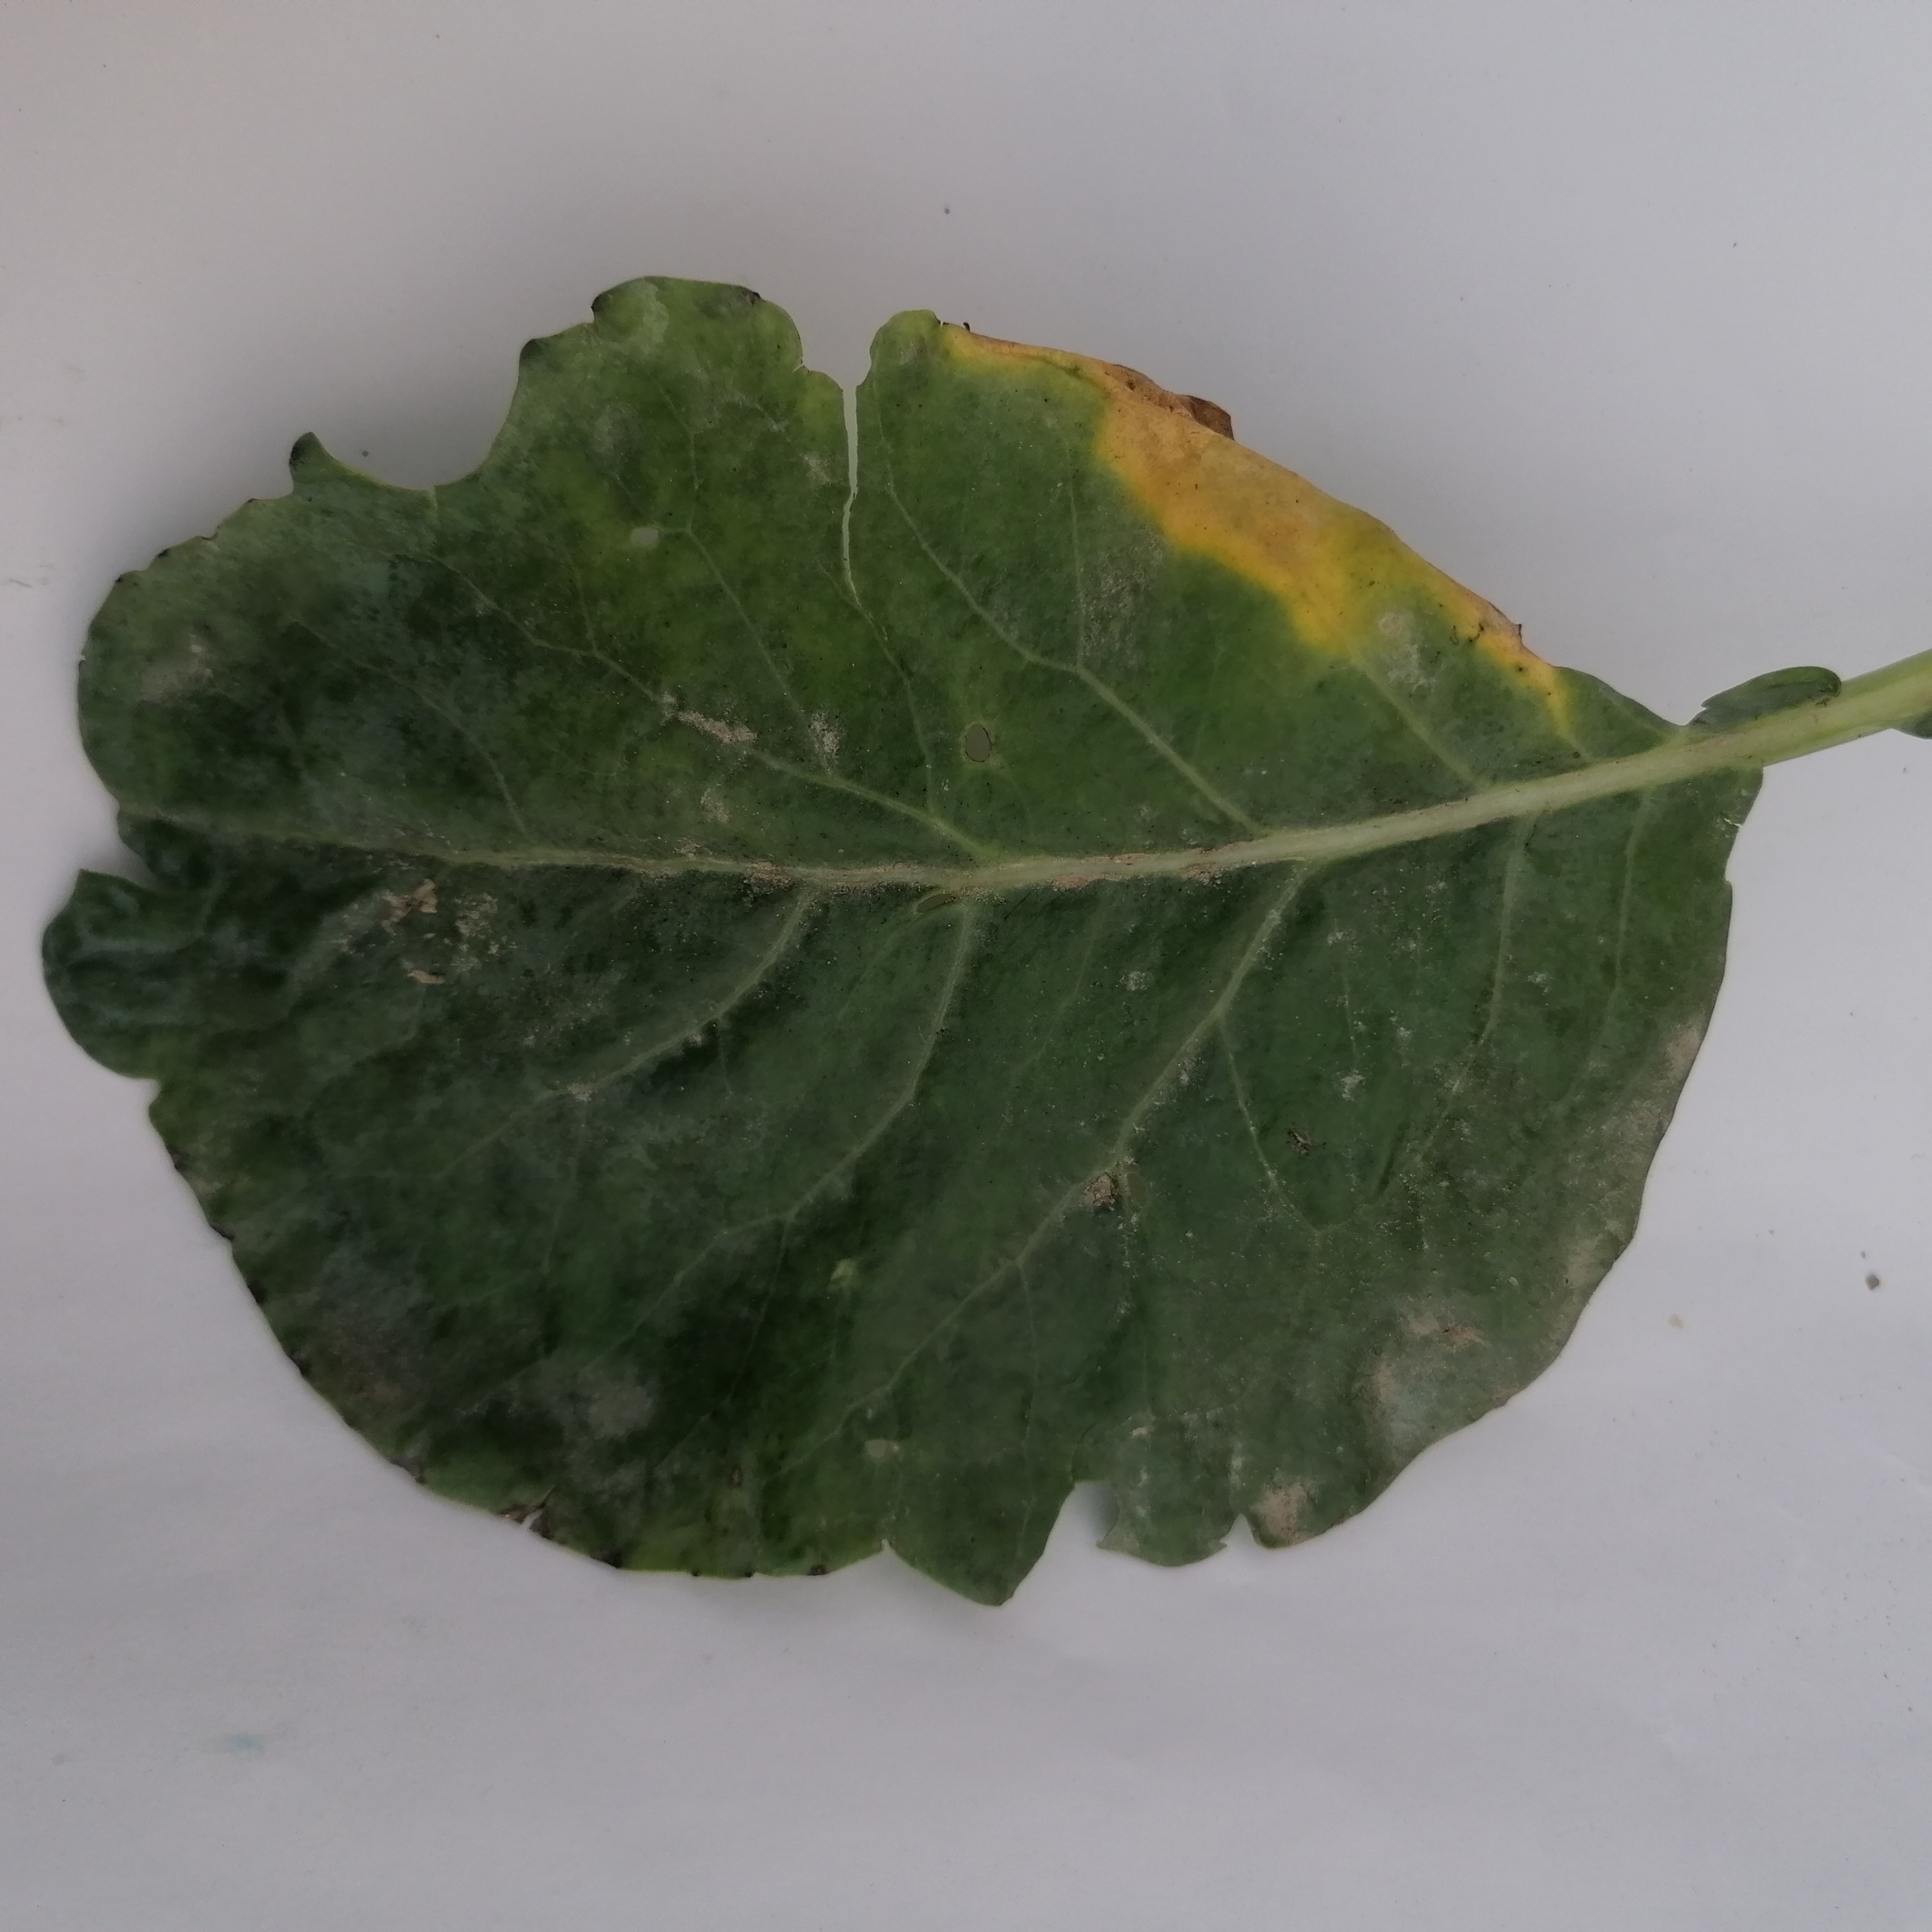
Label: Black Rot